Rachel Zoe

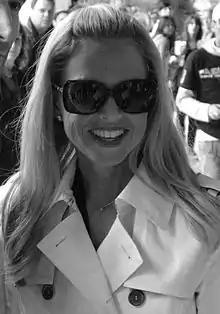
Zoe at a Diane Von Furstenberg show in September 2010

In June 2025, Zoe was announced to be joining the cast of "The Real Housewives of Beverly Hills", as a full-time cast member for the upcoming fifteenth season.